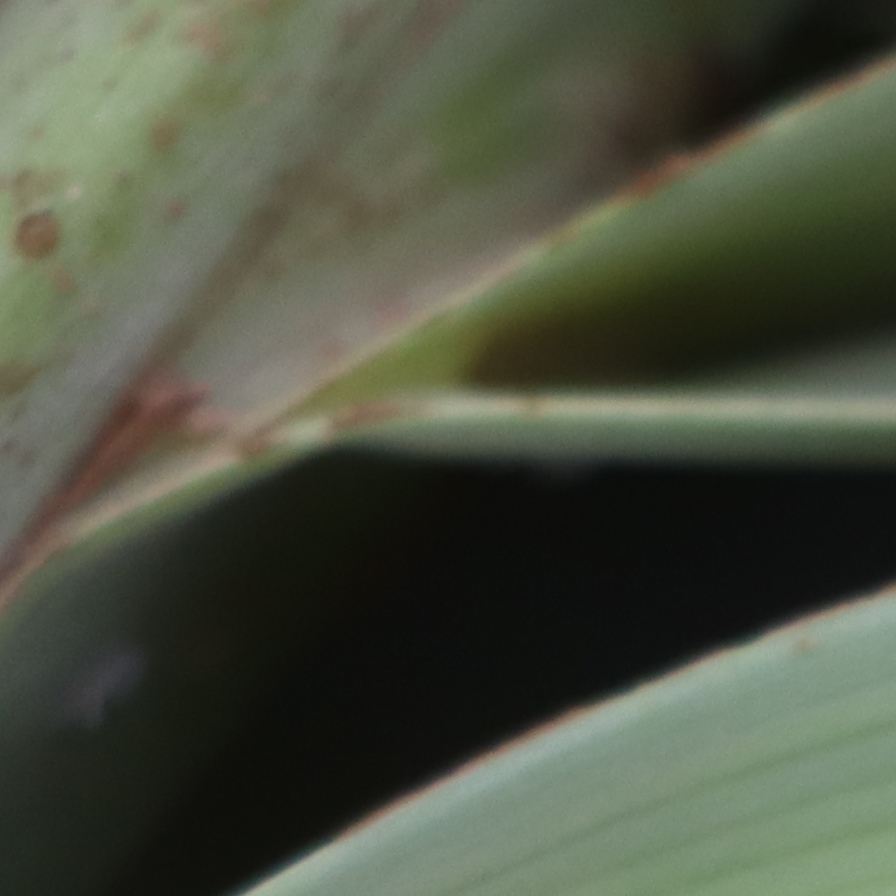
Label: Honey